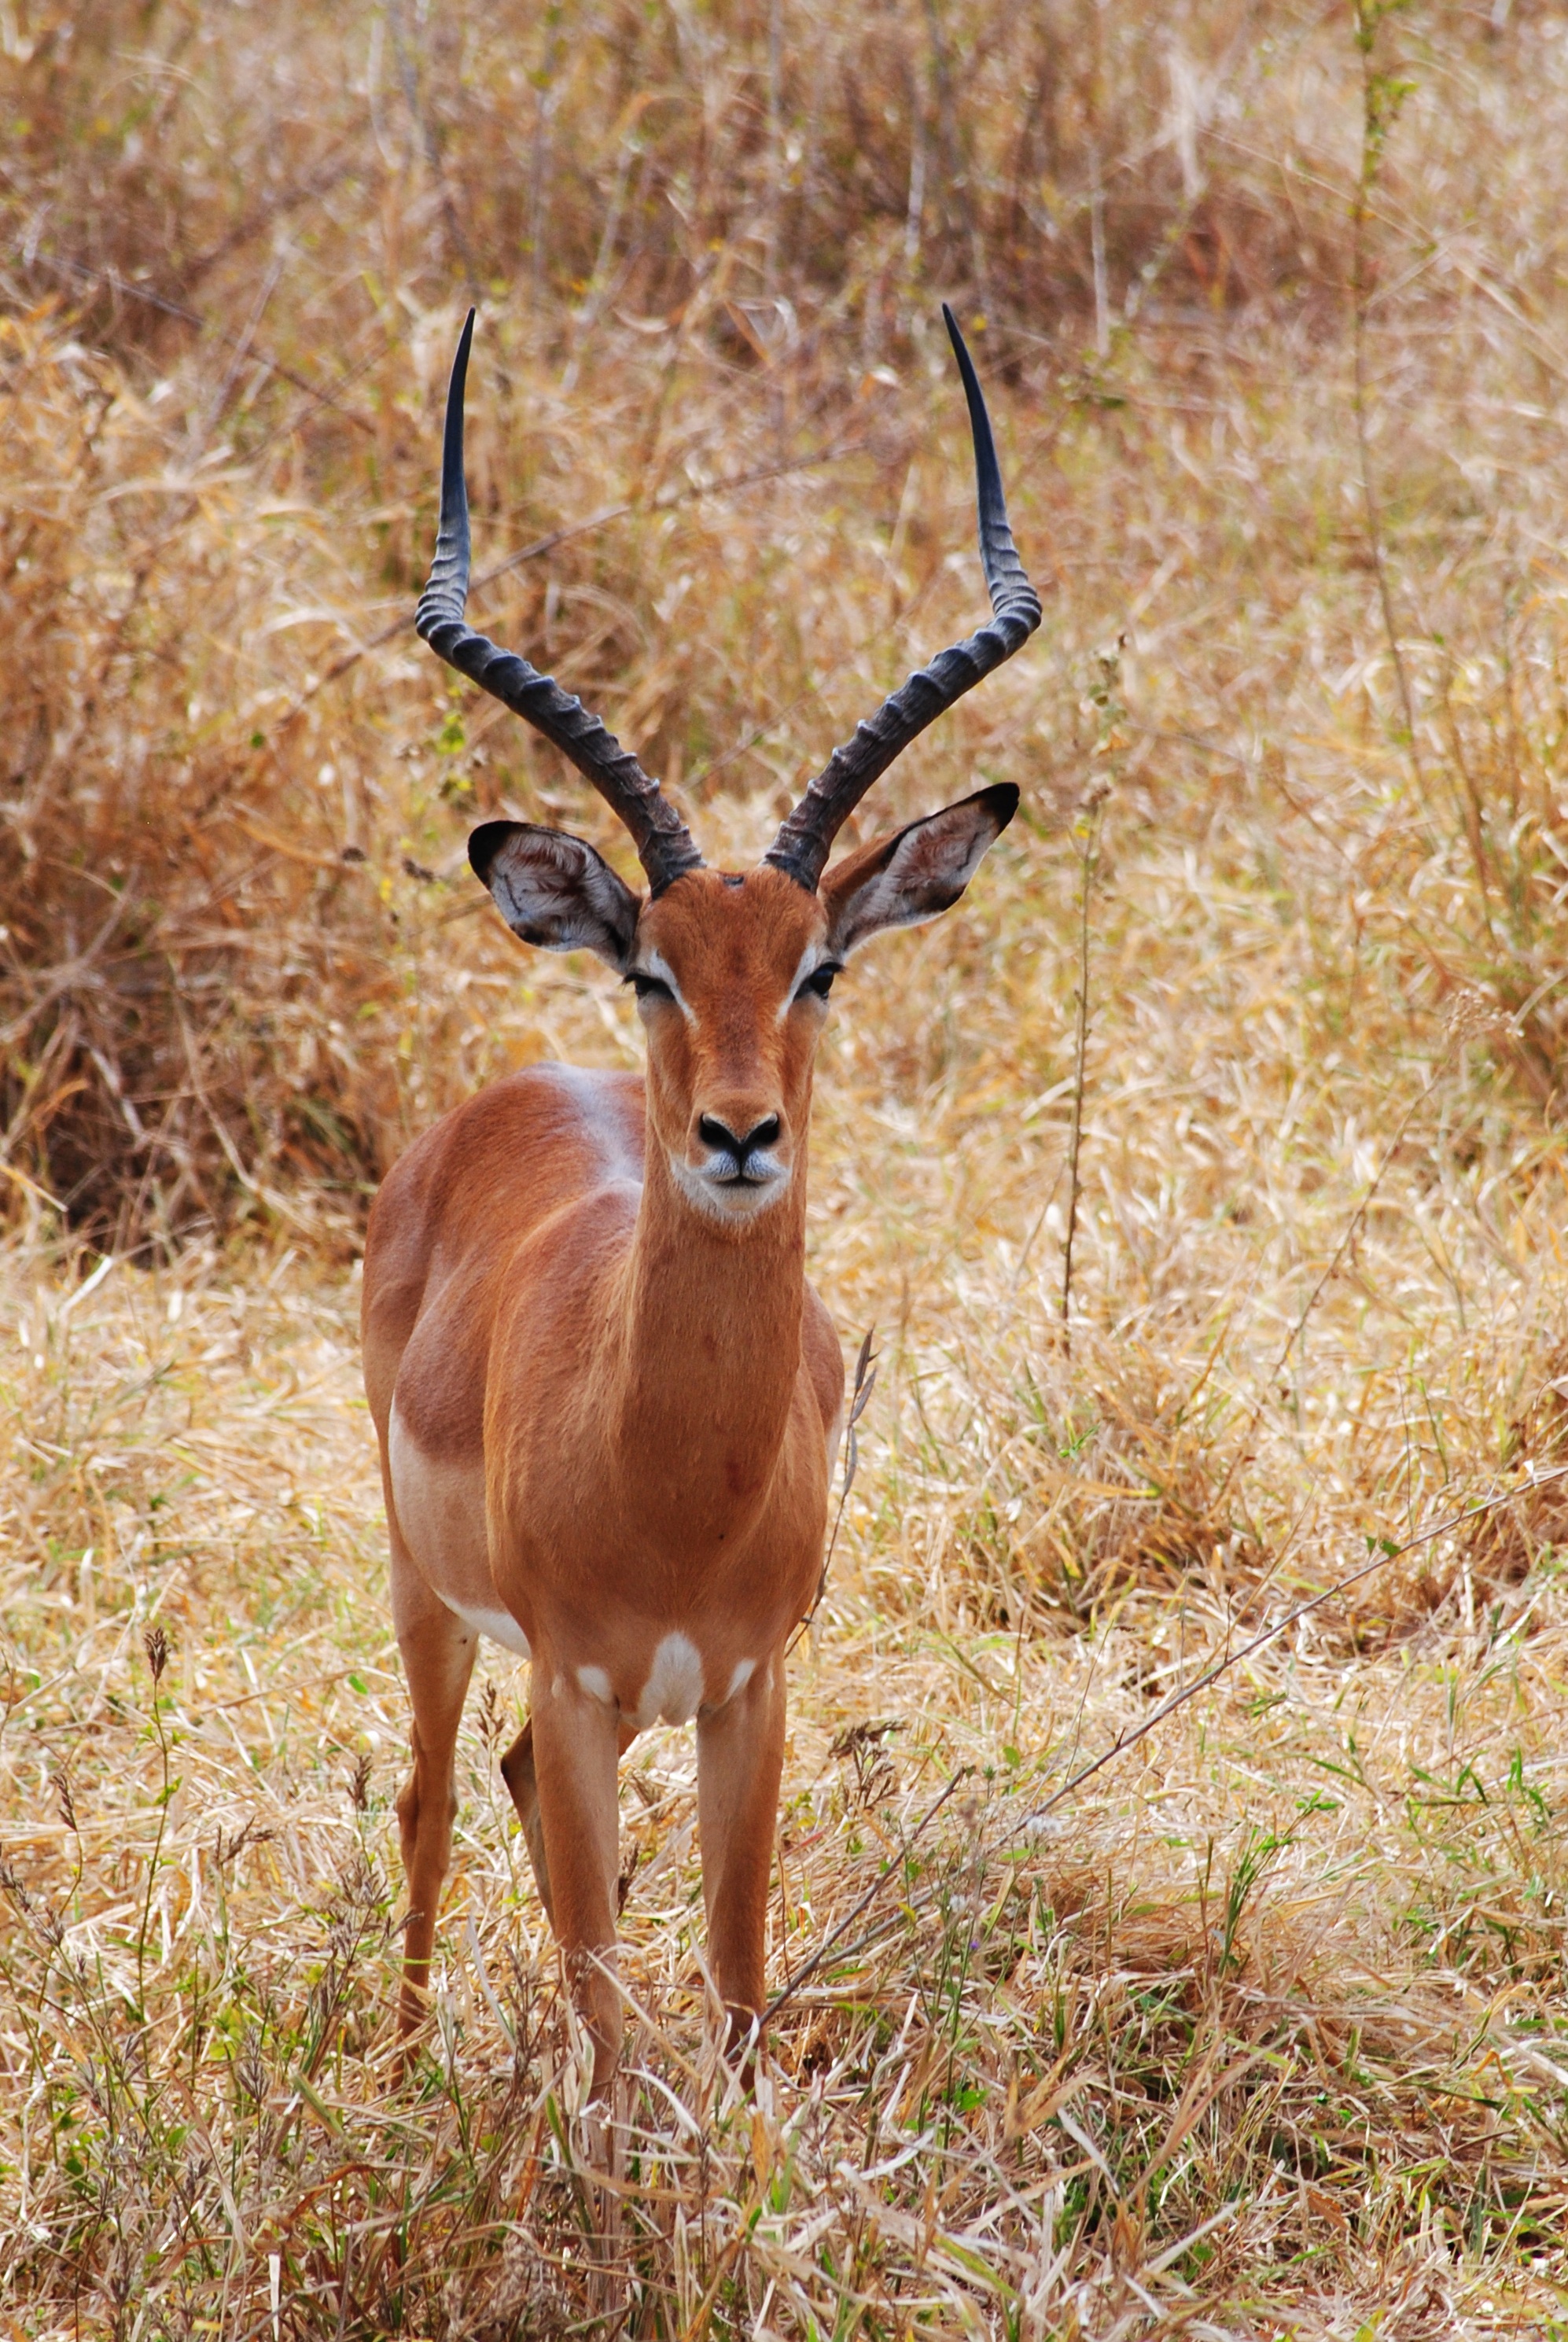
prairie, animal, wildlife, horn, africa, mammal, national park, fauna, antelope, wild animal, gazelle, vertebrate, impala, kudu, safari, kenya, white tailed deer, springbok, pronghorn, tsavo, cow goat family, hartebeest